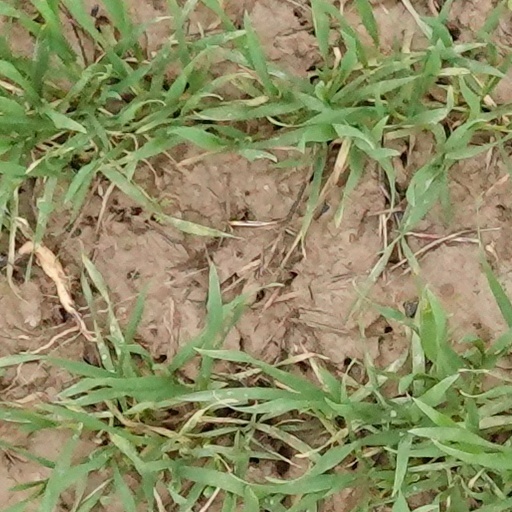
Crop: wheat